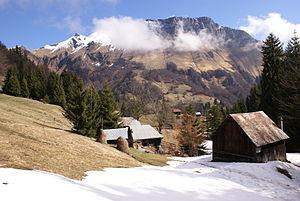
Jarsy les chalets du Chargieu. En arrière-plan, le mont de la Coche
Jarsy est une commune française de la région Auvergne-Rhône-Alpes, située dans le département de la Savoie, au cœur du massif montagneux des Bauges.